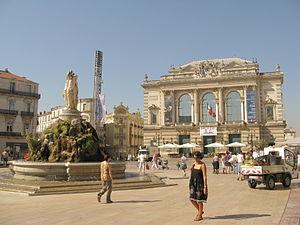
L'Occitanie est une région administrative française créée par la réforme territoriale de 2014 comportant 13 départements, et qui résulte de la fusion des anciennes régions Languedoc-Roussillon et Midi-Pyrénées. Temporairement appelée Languedoc-Roussillon-Midi-Pyrénées, le nom « Occitanie » est officiel depuis le 28 septembre 2016 et effectif depuis le 30 septembre 2016. S'il est sous-titré « Pyrénées-Méditerranée » par le conseil régional, ce sous-titre n'apparaît pas dans le Journal officiel de la République française. Le conseil régional est présidée par Carole Delga depuis le 4 janvier 2016, et son chef-lieu est Toulouse.